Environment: real
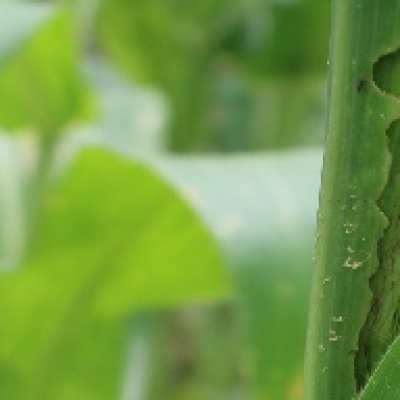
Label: fall_armyworm